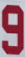
Number: 9